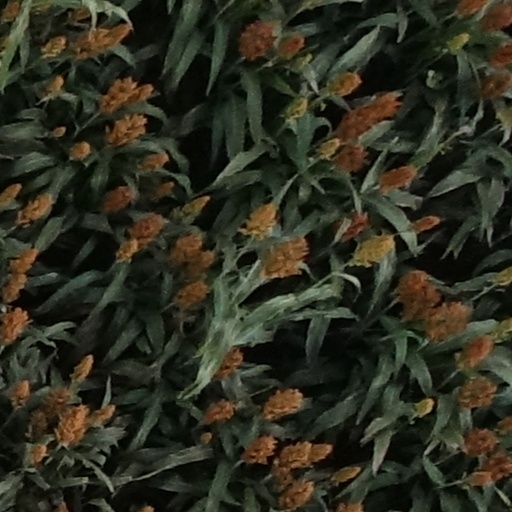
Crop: sorghum